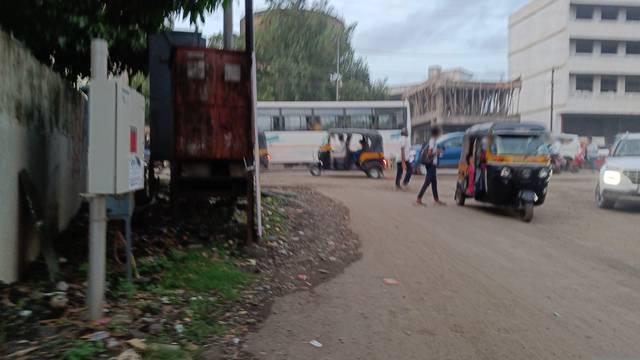
Region: India
Coordinates: 19.215, 73.101